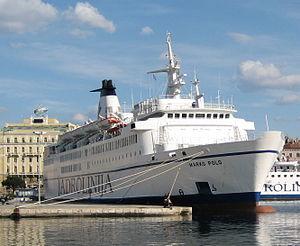
La Compagnie Marocaine de Navigation, abrégée en Comanav, est une compagnie maritime marocaine spécialisée dans le transport de passagers et de fret roulant. Elle a été fondée en 1946 sous le nom de Compagnie Franco-Chérifienne de Navigation. Elle assure des liaisons régulières entre le nord du Maroc et le sud de l'Espagne, la France et l'Italie. Son siège social se situe dans la ville de Tanger, l'un des principaux points de départ de ses ferries. À partir du février 2009, la Comarit est devenue actionnaire majoritaire dans le capital du leader maritime du pays la Comanav après le rachat de la part du groupe français CMA CGM pour 80 millions d'euros.